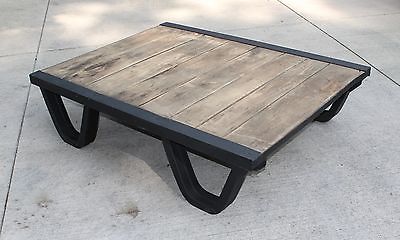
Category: table